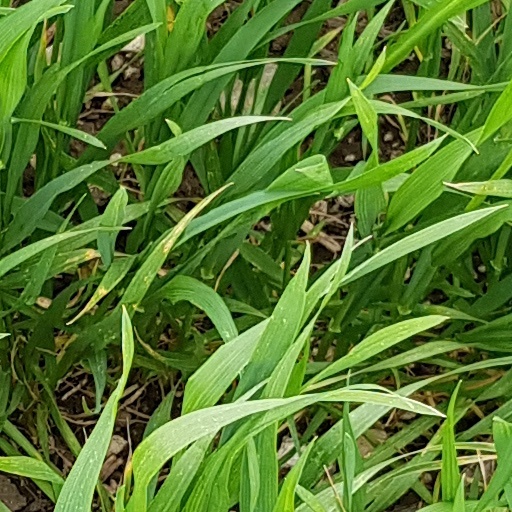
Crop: wheat